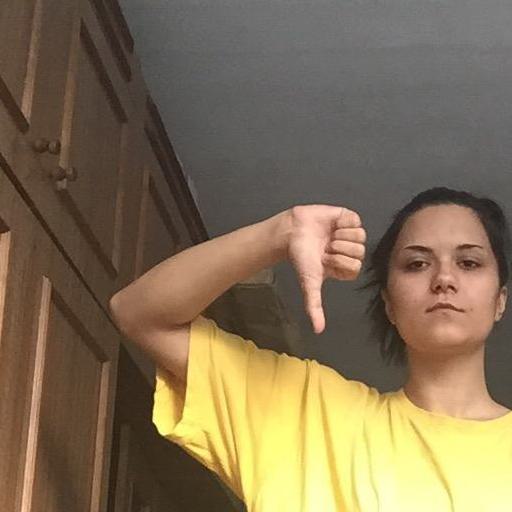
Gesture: dislike